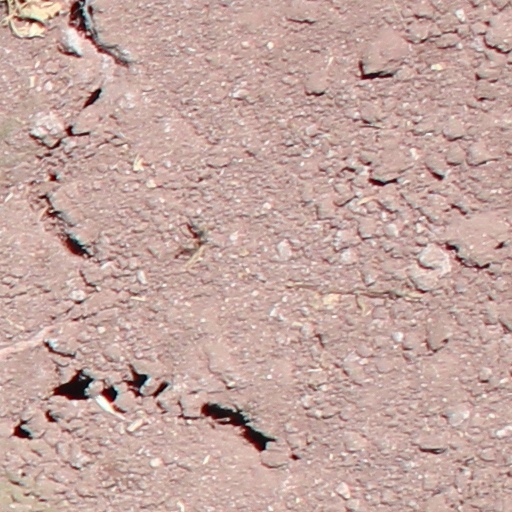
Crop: wheat